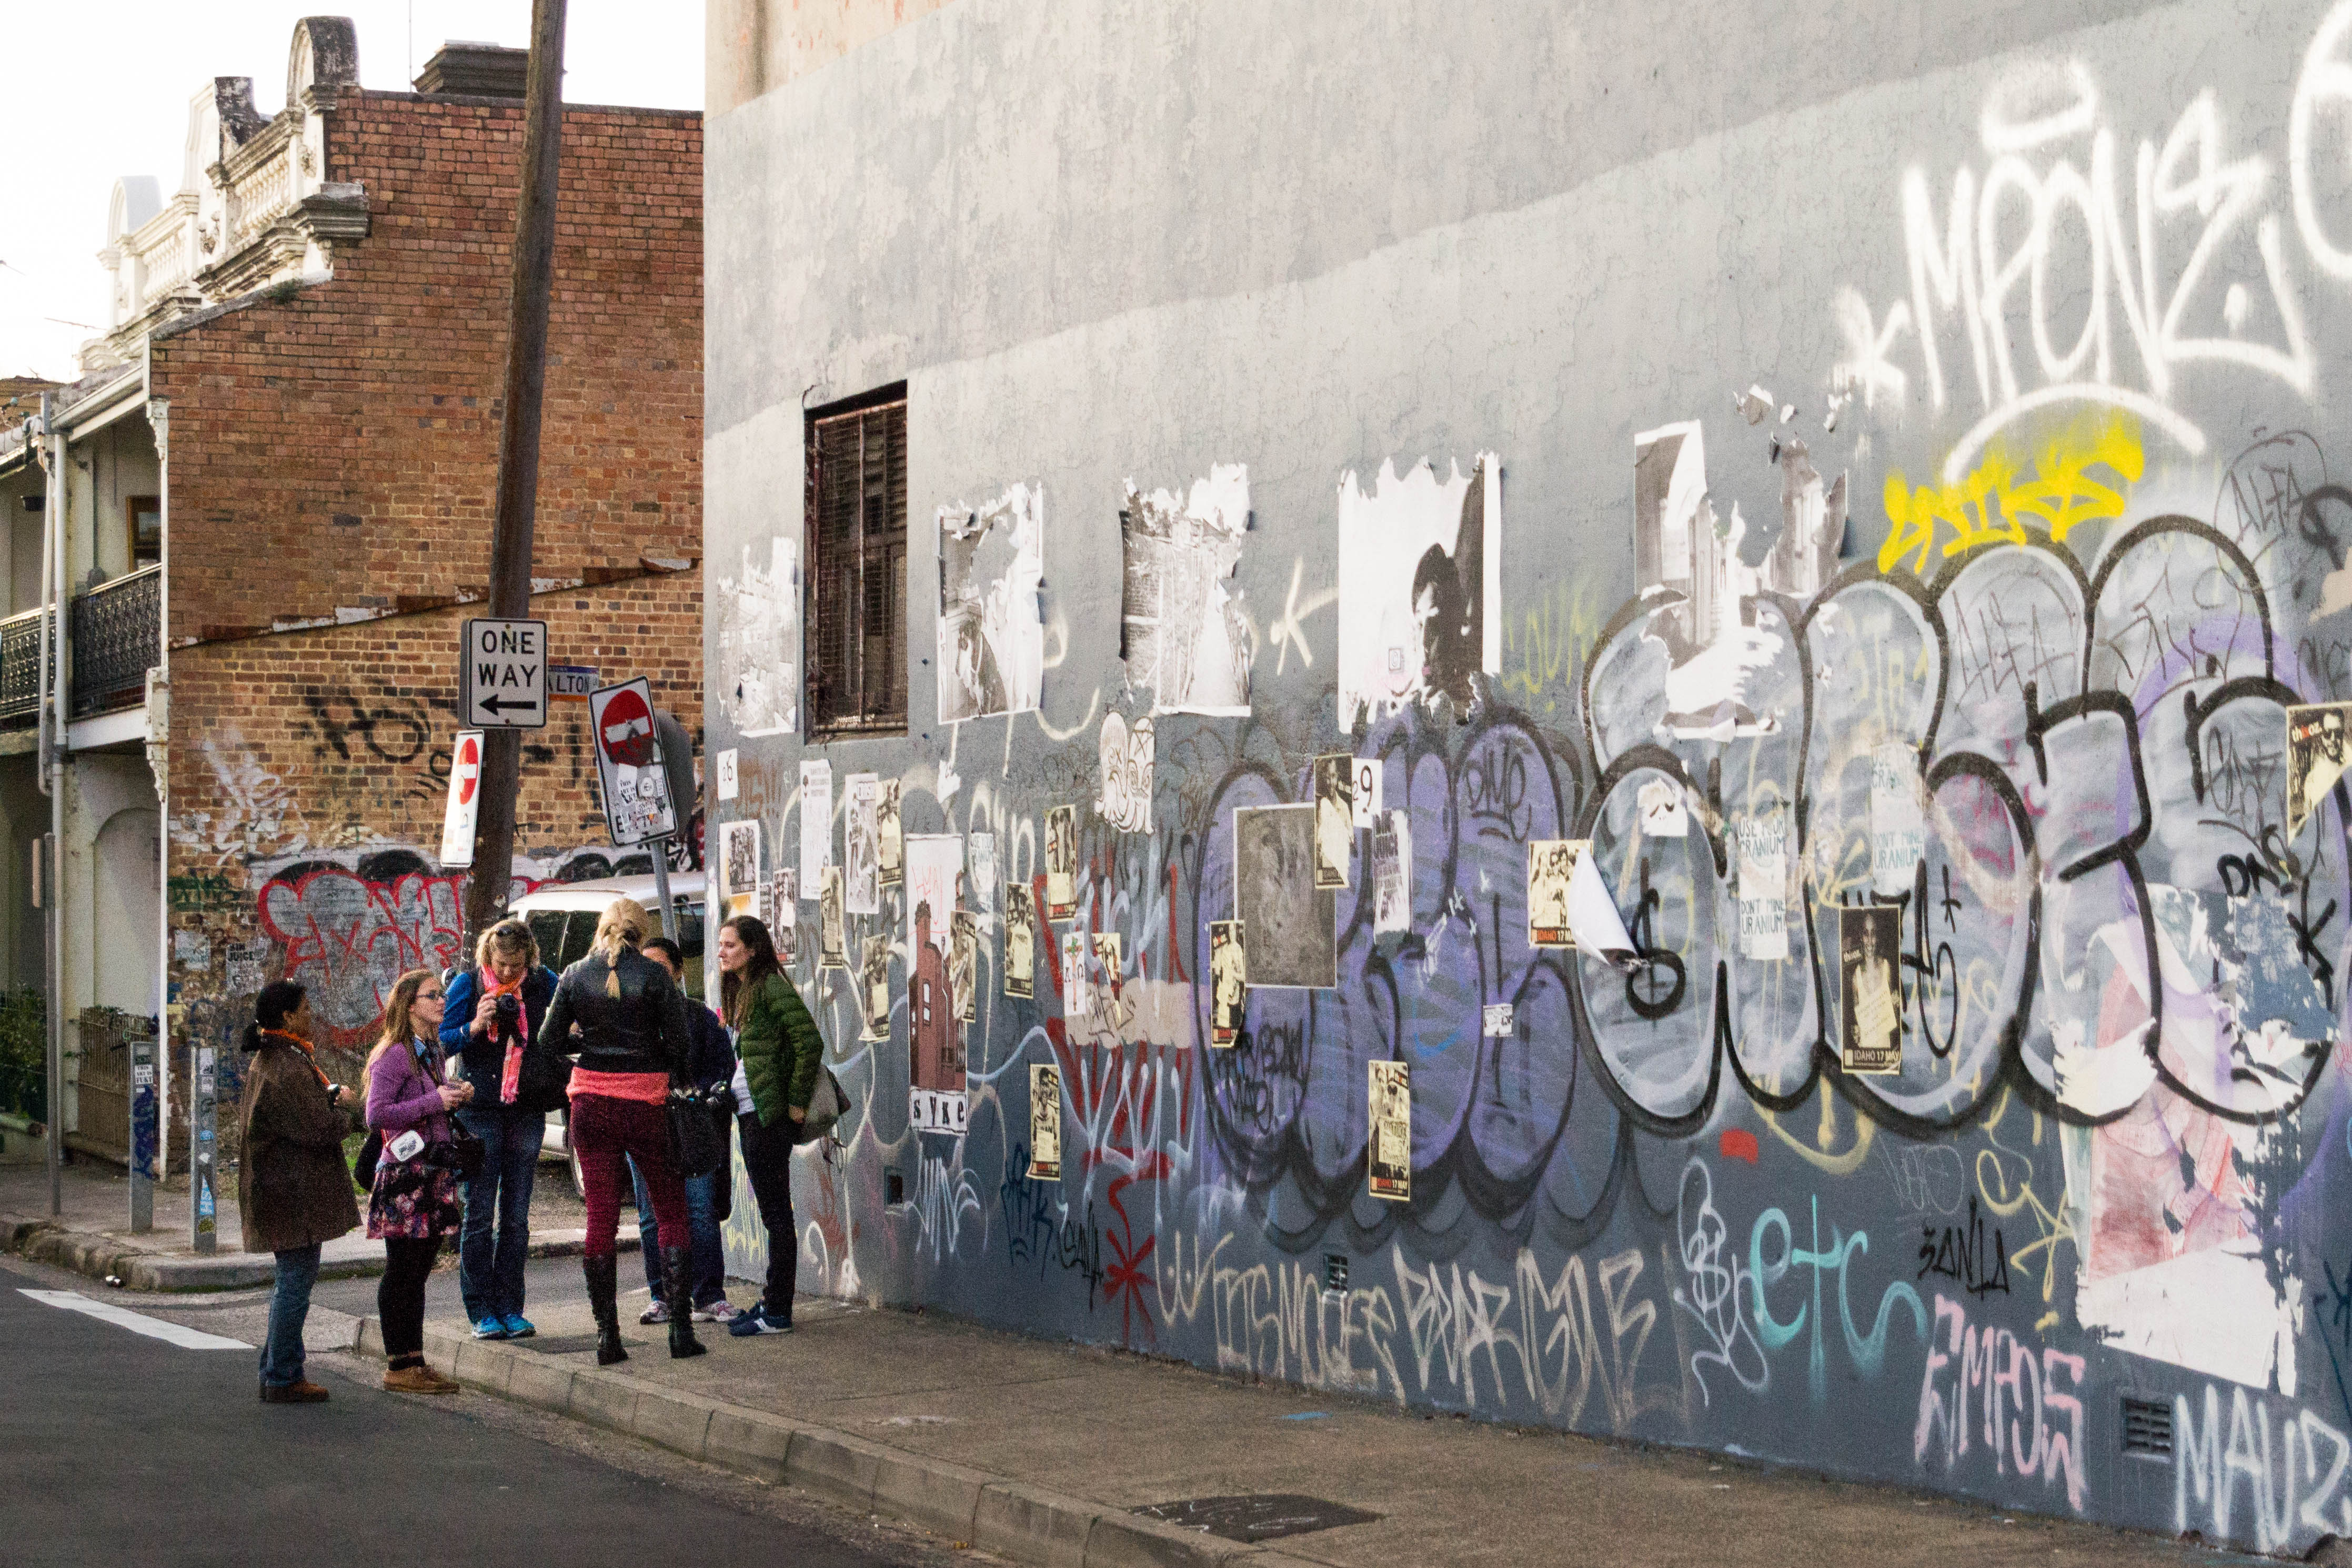
road, street, wall, sydney, graffiti, street art, australia, streetphotography, art, infrastructure, mural, streetart, newtown, neighbourhood, urban area